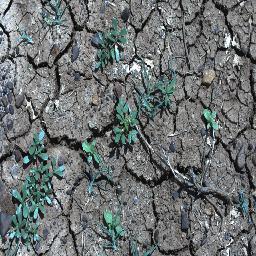
Label: negative